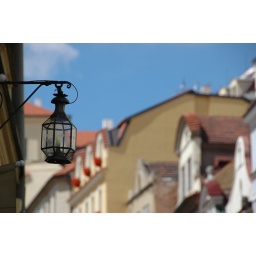
A lamp on a street near Prague castle.